Amanat (political party)

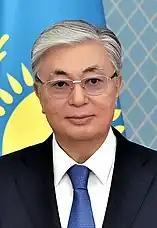
President Kassym-Jomart Tokayev in 2020, who led Nur Otan, now Amanat, from January 2022 until April 2022

On 28 January 2022, at the 21st Extraordinary Congress of Nur Otan, the party underwent a leadership transition as Kassym-Jomart Tokayev was unanimously elected chairman, succeeding Nursultan Nazarbayev, who had led the party since its founding in 1999. The transition was endorsed by Nazarbayev and marked a shift in the party’s direction. Addressing the congress, Tokayev outlined key priorities aimed at revitalizing the party’s role in governance, including reinforcing national unity, enhancing ideological engagement, restructuring the party's faction presence in the Mäjilis, tackling socio-economic challenges, strengthening public outreach, and intensifying anti-corruption efforts. He also signaled the possibility of stepping down as chairman later in the year, citing the importance of presidential impartiality in political affairs.